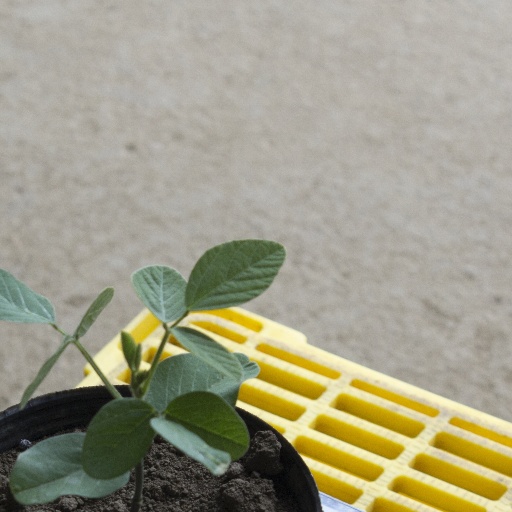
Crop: soybean